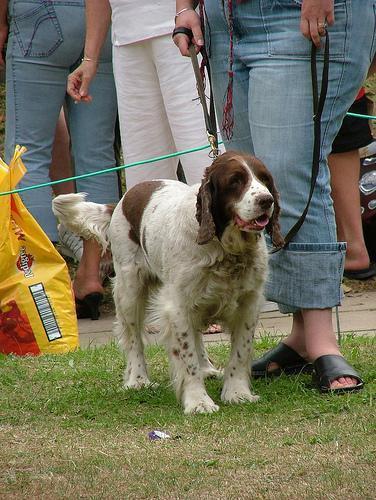
English_springer